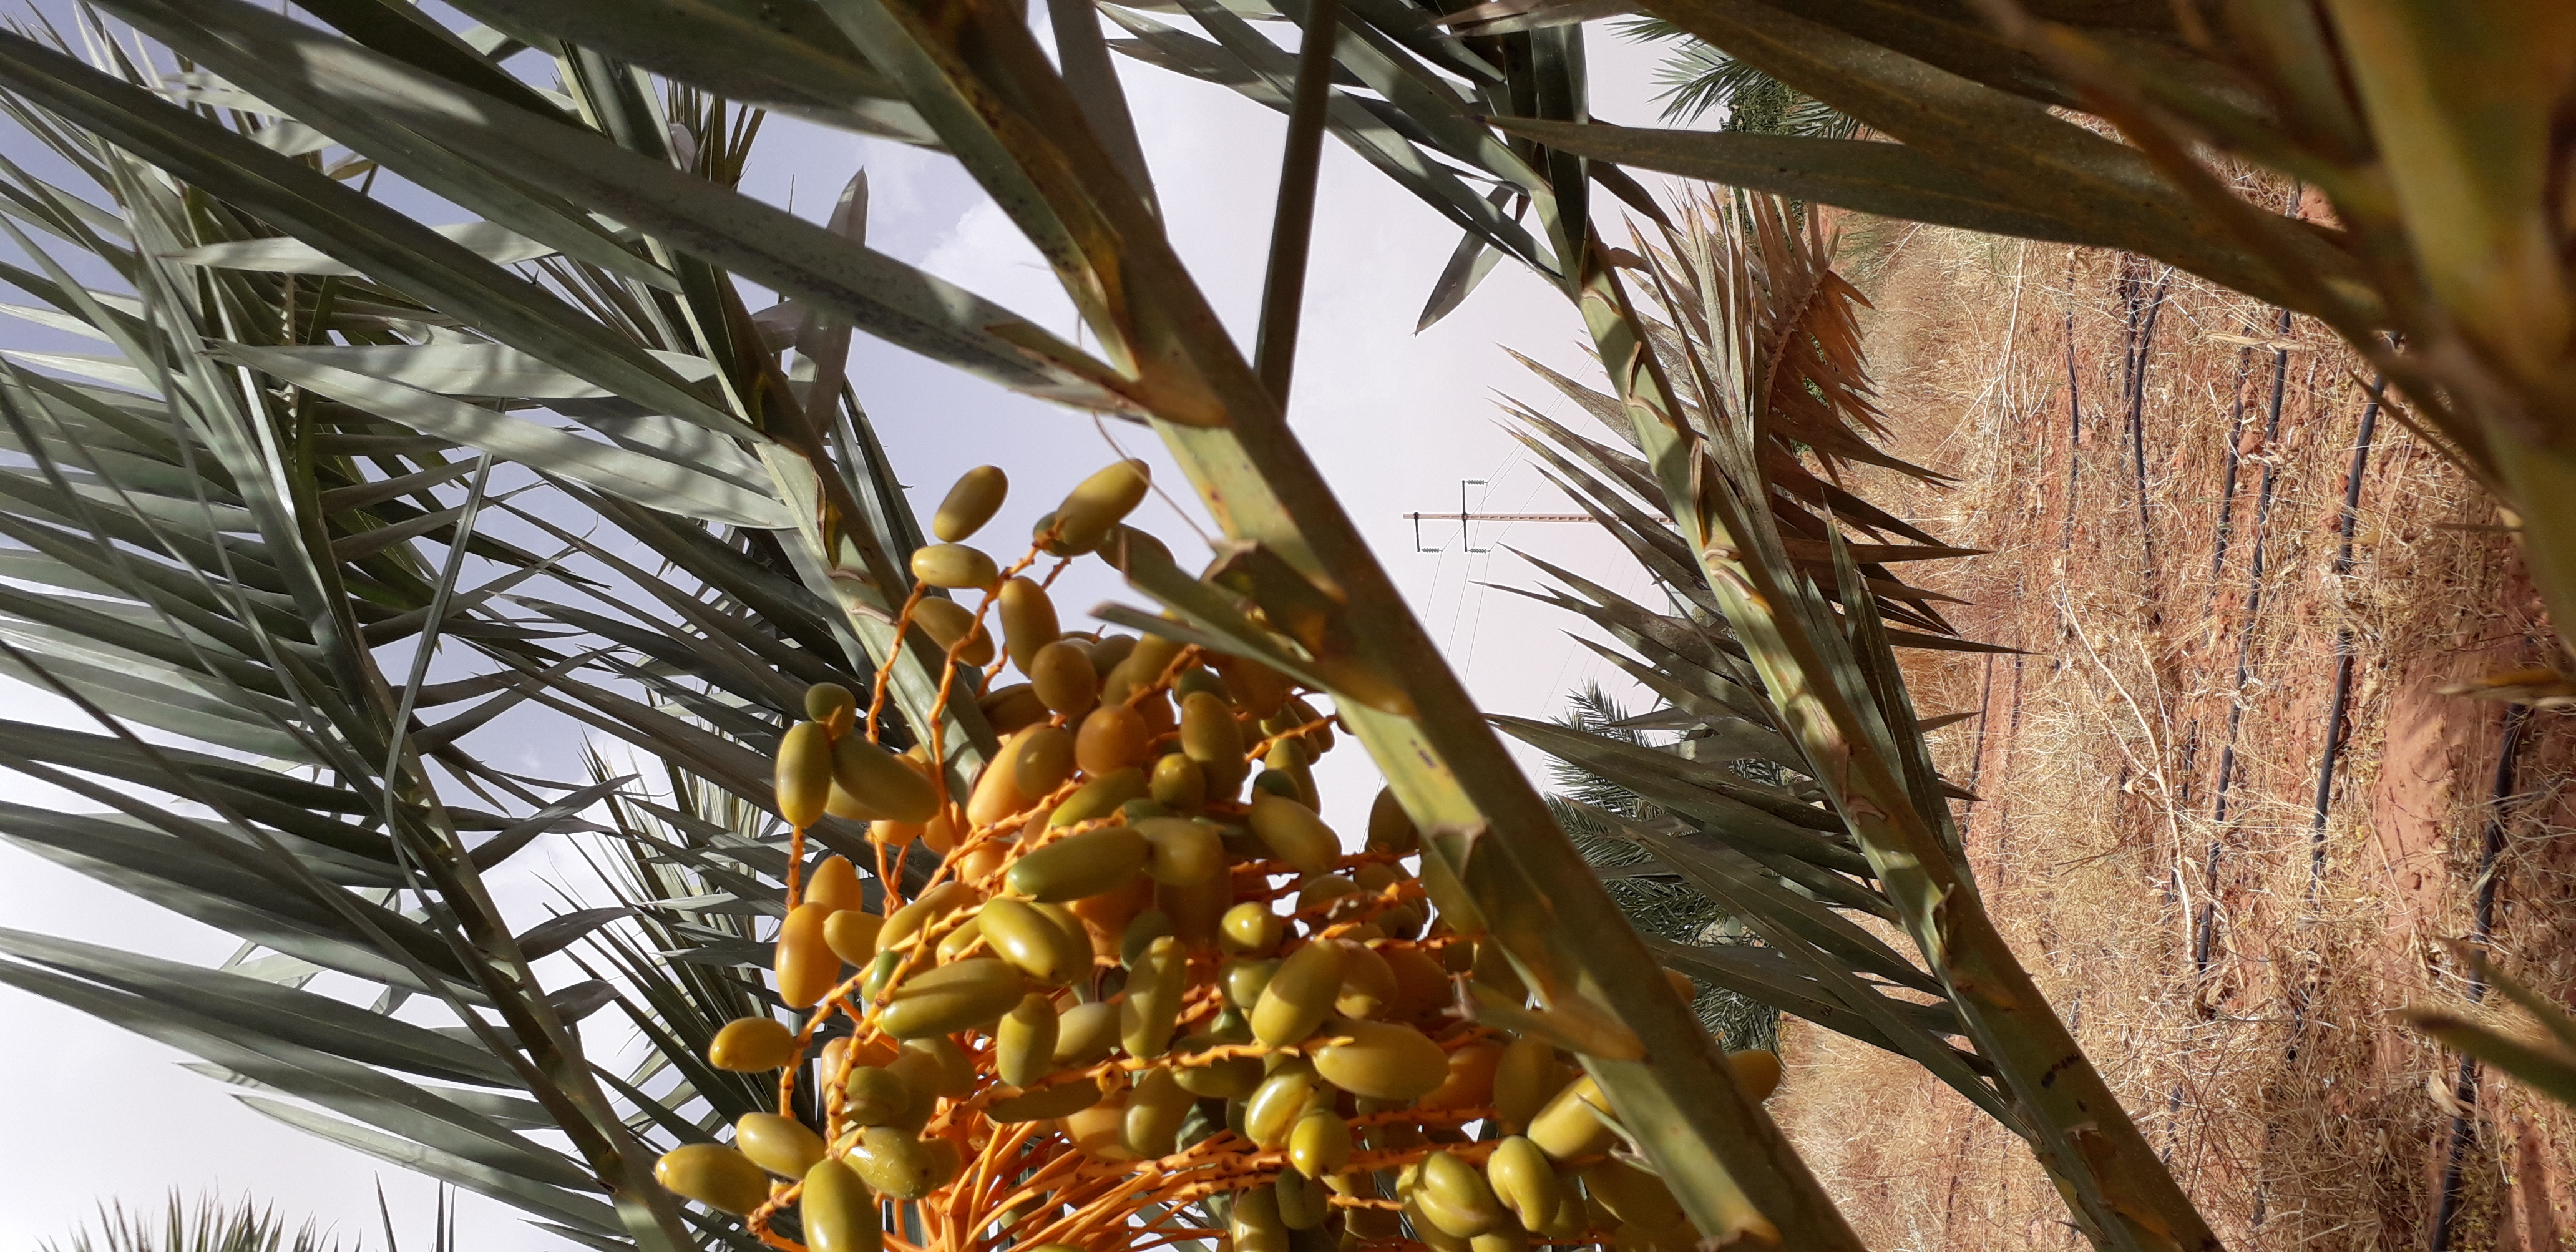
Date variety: kholt